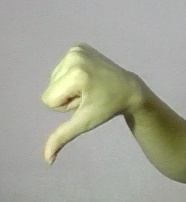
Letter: waw